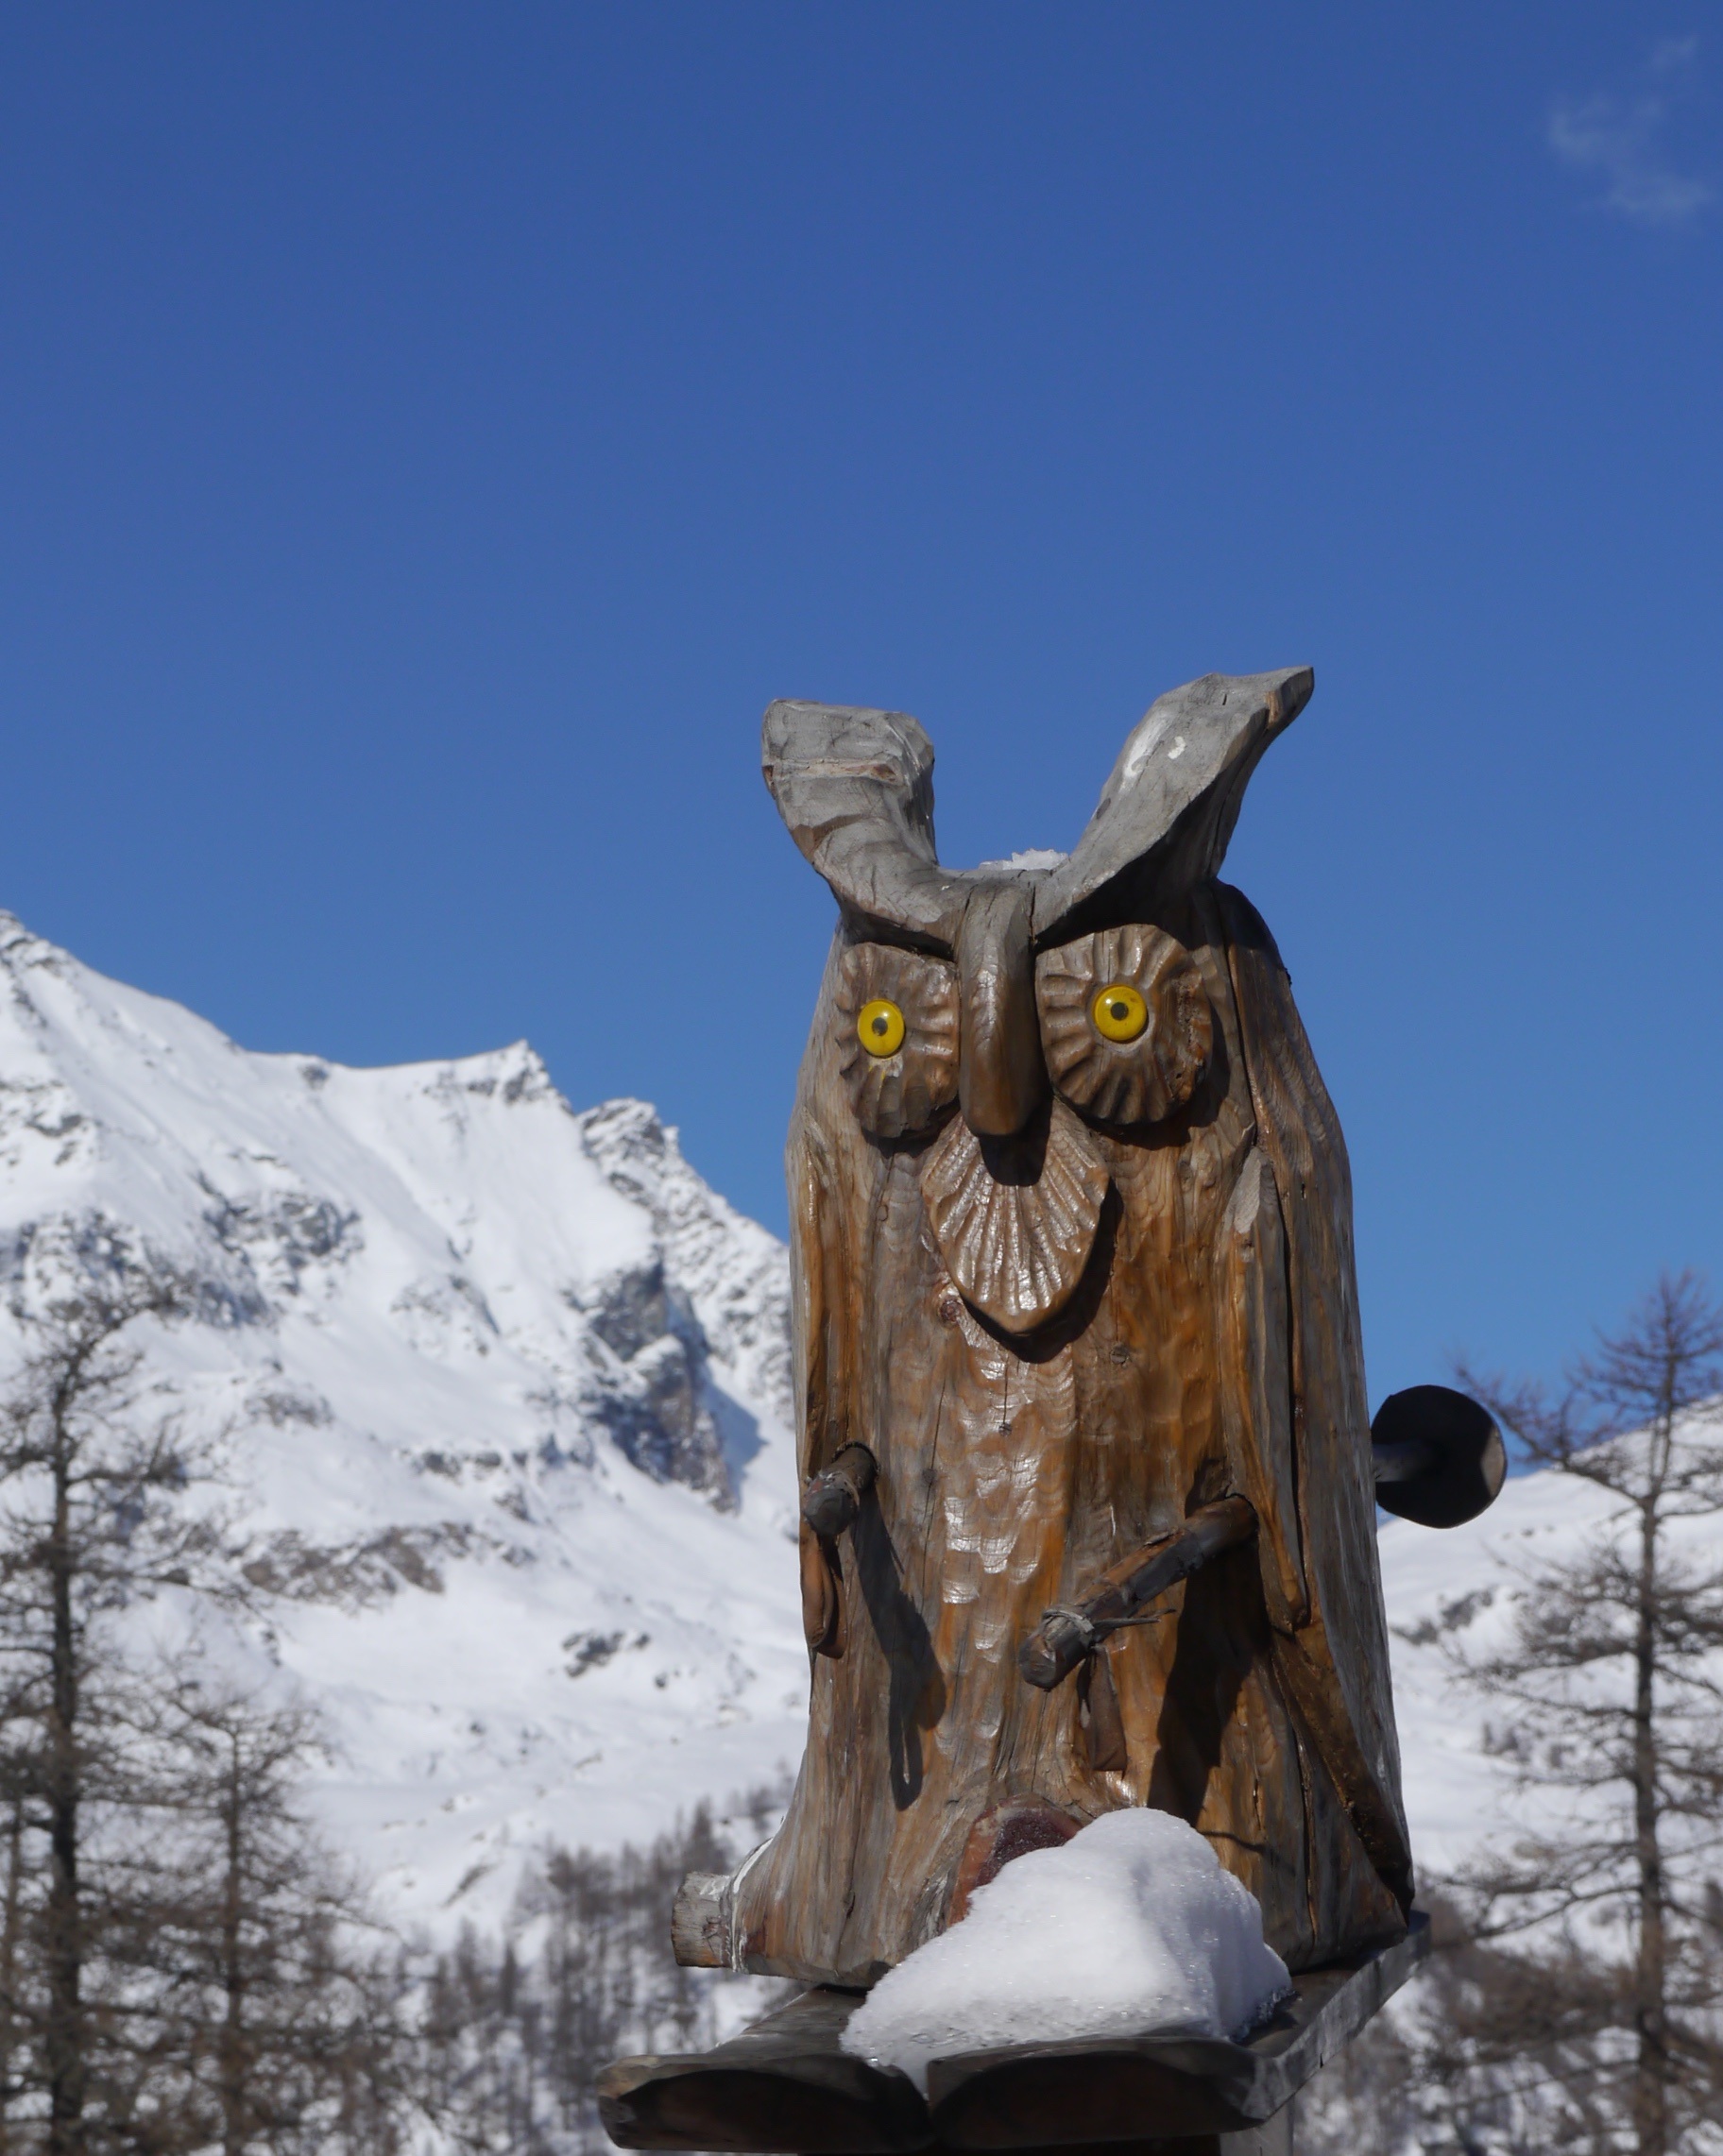
snow, winter, italy, owl, season, sculpture